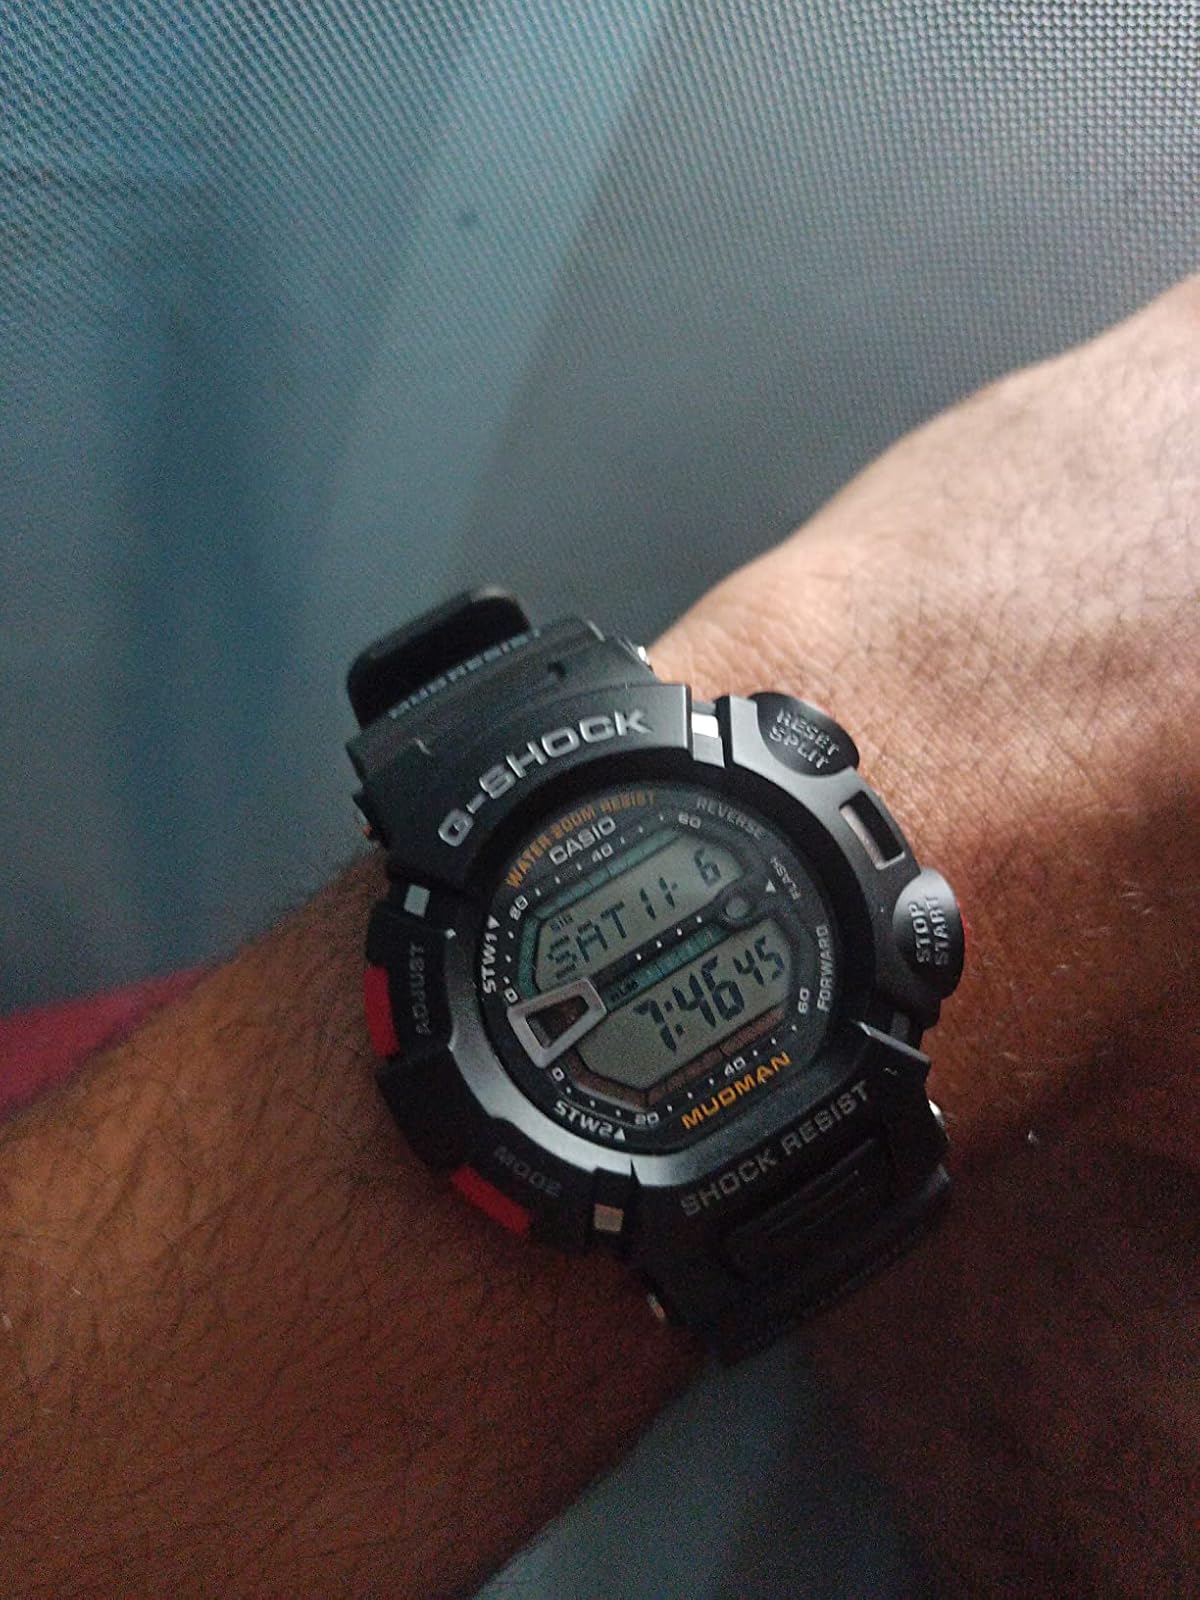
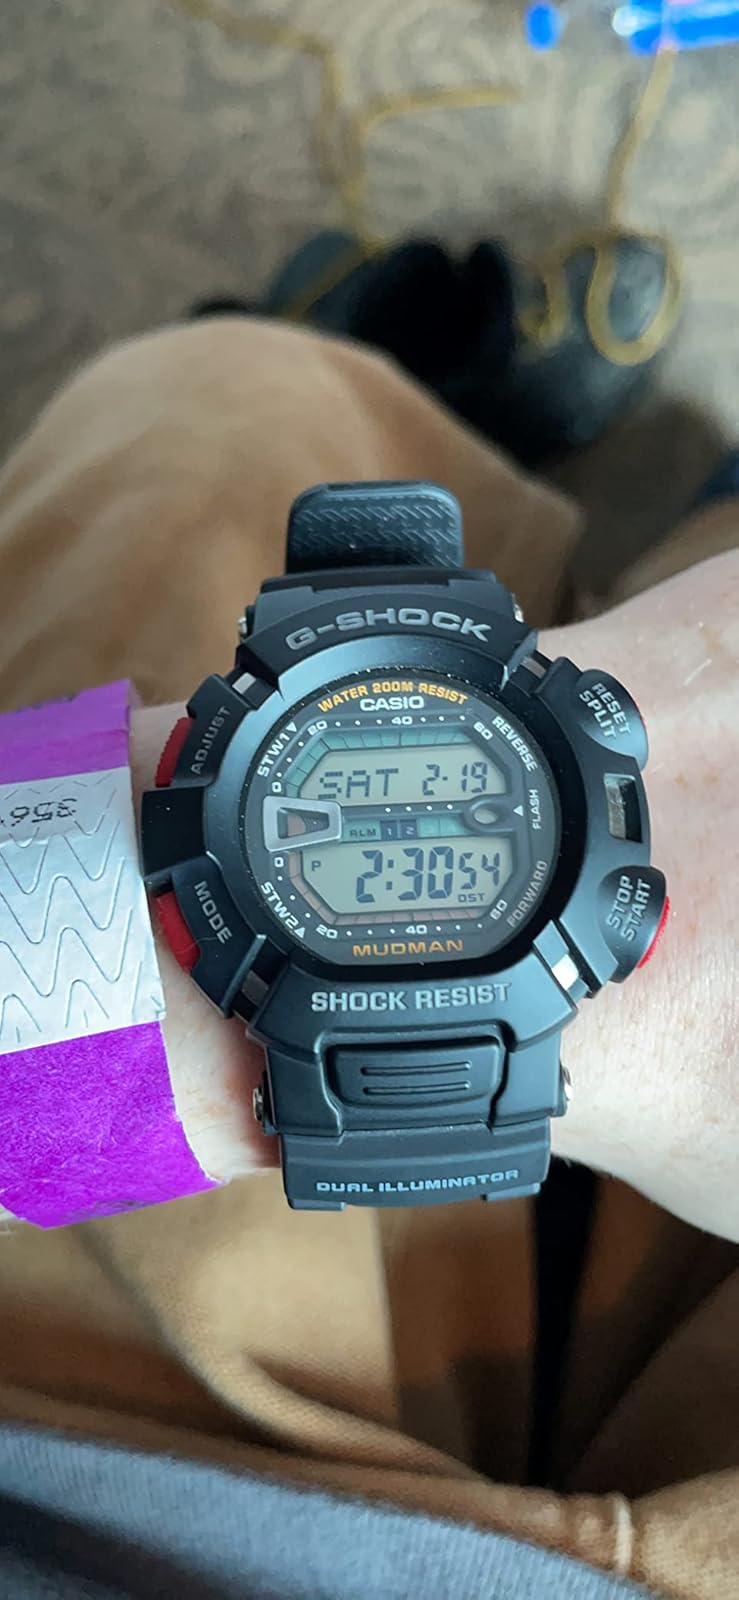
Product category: accessories_watch
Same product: yes